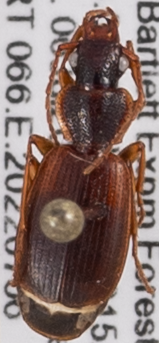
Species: Cymindis cribricollis
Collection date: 2022-07-06
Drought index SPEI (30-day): -1.376
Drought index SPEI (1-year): -0.692
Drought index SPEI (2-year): -1.28